Ragnar Malm

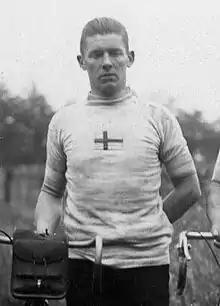
Malm at the 1920 Olympics

Karl Oscar Ragnar Malm (14 May 1893 – 1 March 1959) was a Swedish road racing cyclist. He competed at the 1912, 1920 and 1924 Summer Olympics and won a team gold, silver and bronze medal, respectively. His best individual result was seventh place in 1920. Nationally, he won the road time trial 10 times, individually (1912, 1917–18 and 1920–1922) and with a team (1913, 1918–1920).